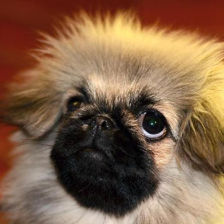
Label: animals